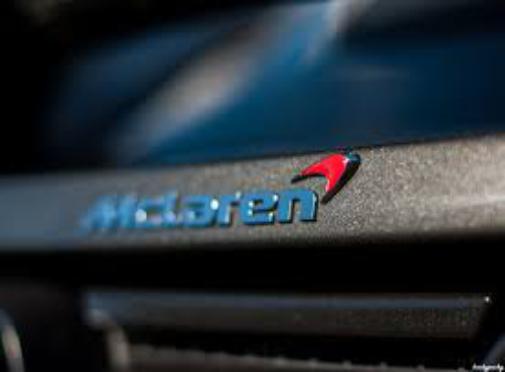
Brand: mclaren
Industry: Transportation